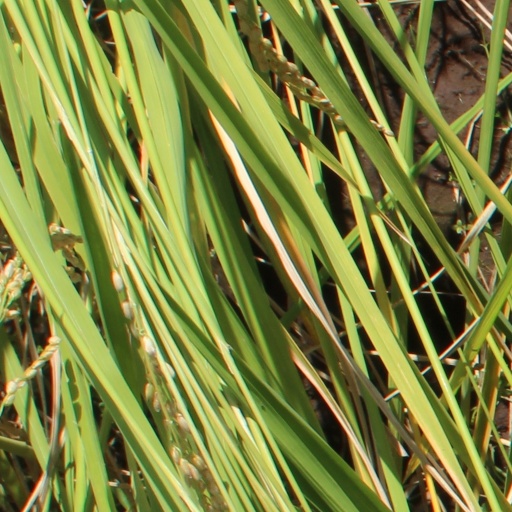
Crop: rice